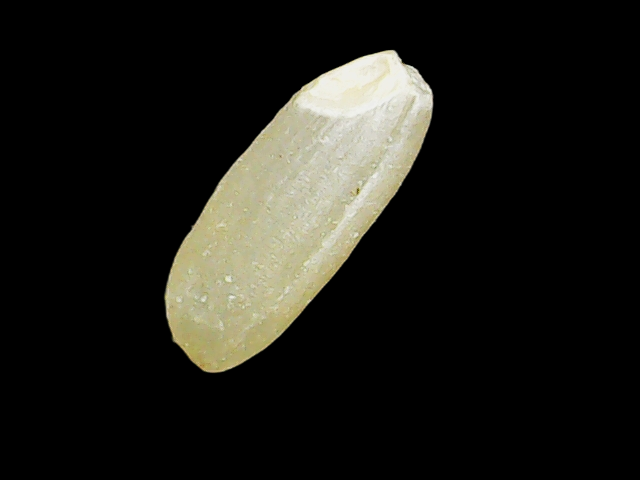
Rice variety: Binadhan17